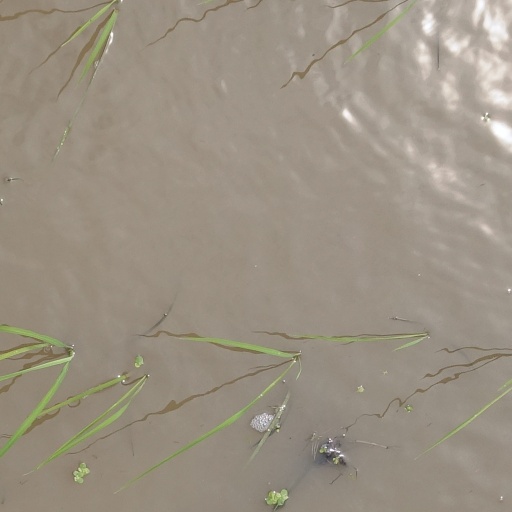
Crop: rice